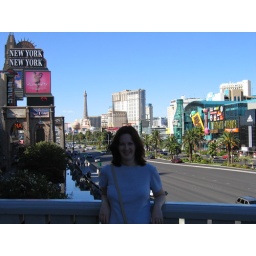
The green shiny thing across the road is part of the MGM Grand - the biggest hotel in the world.